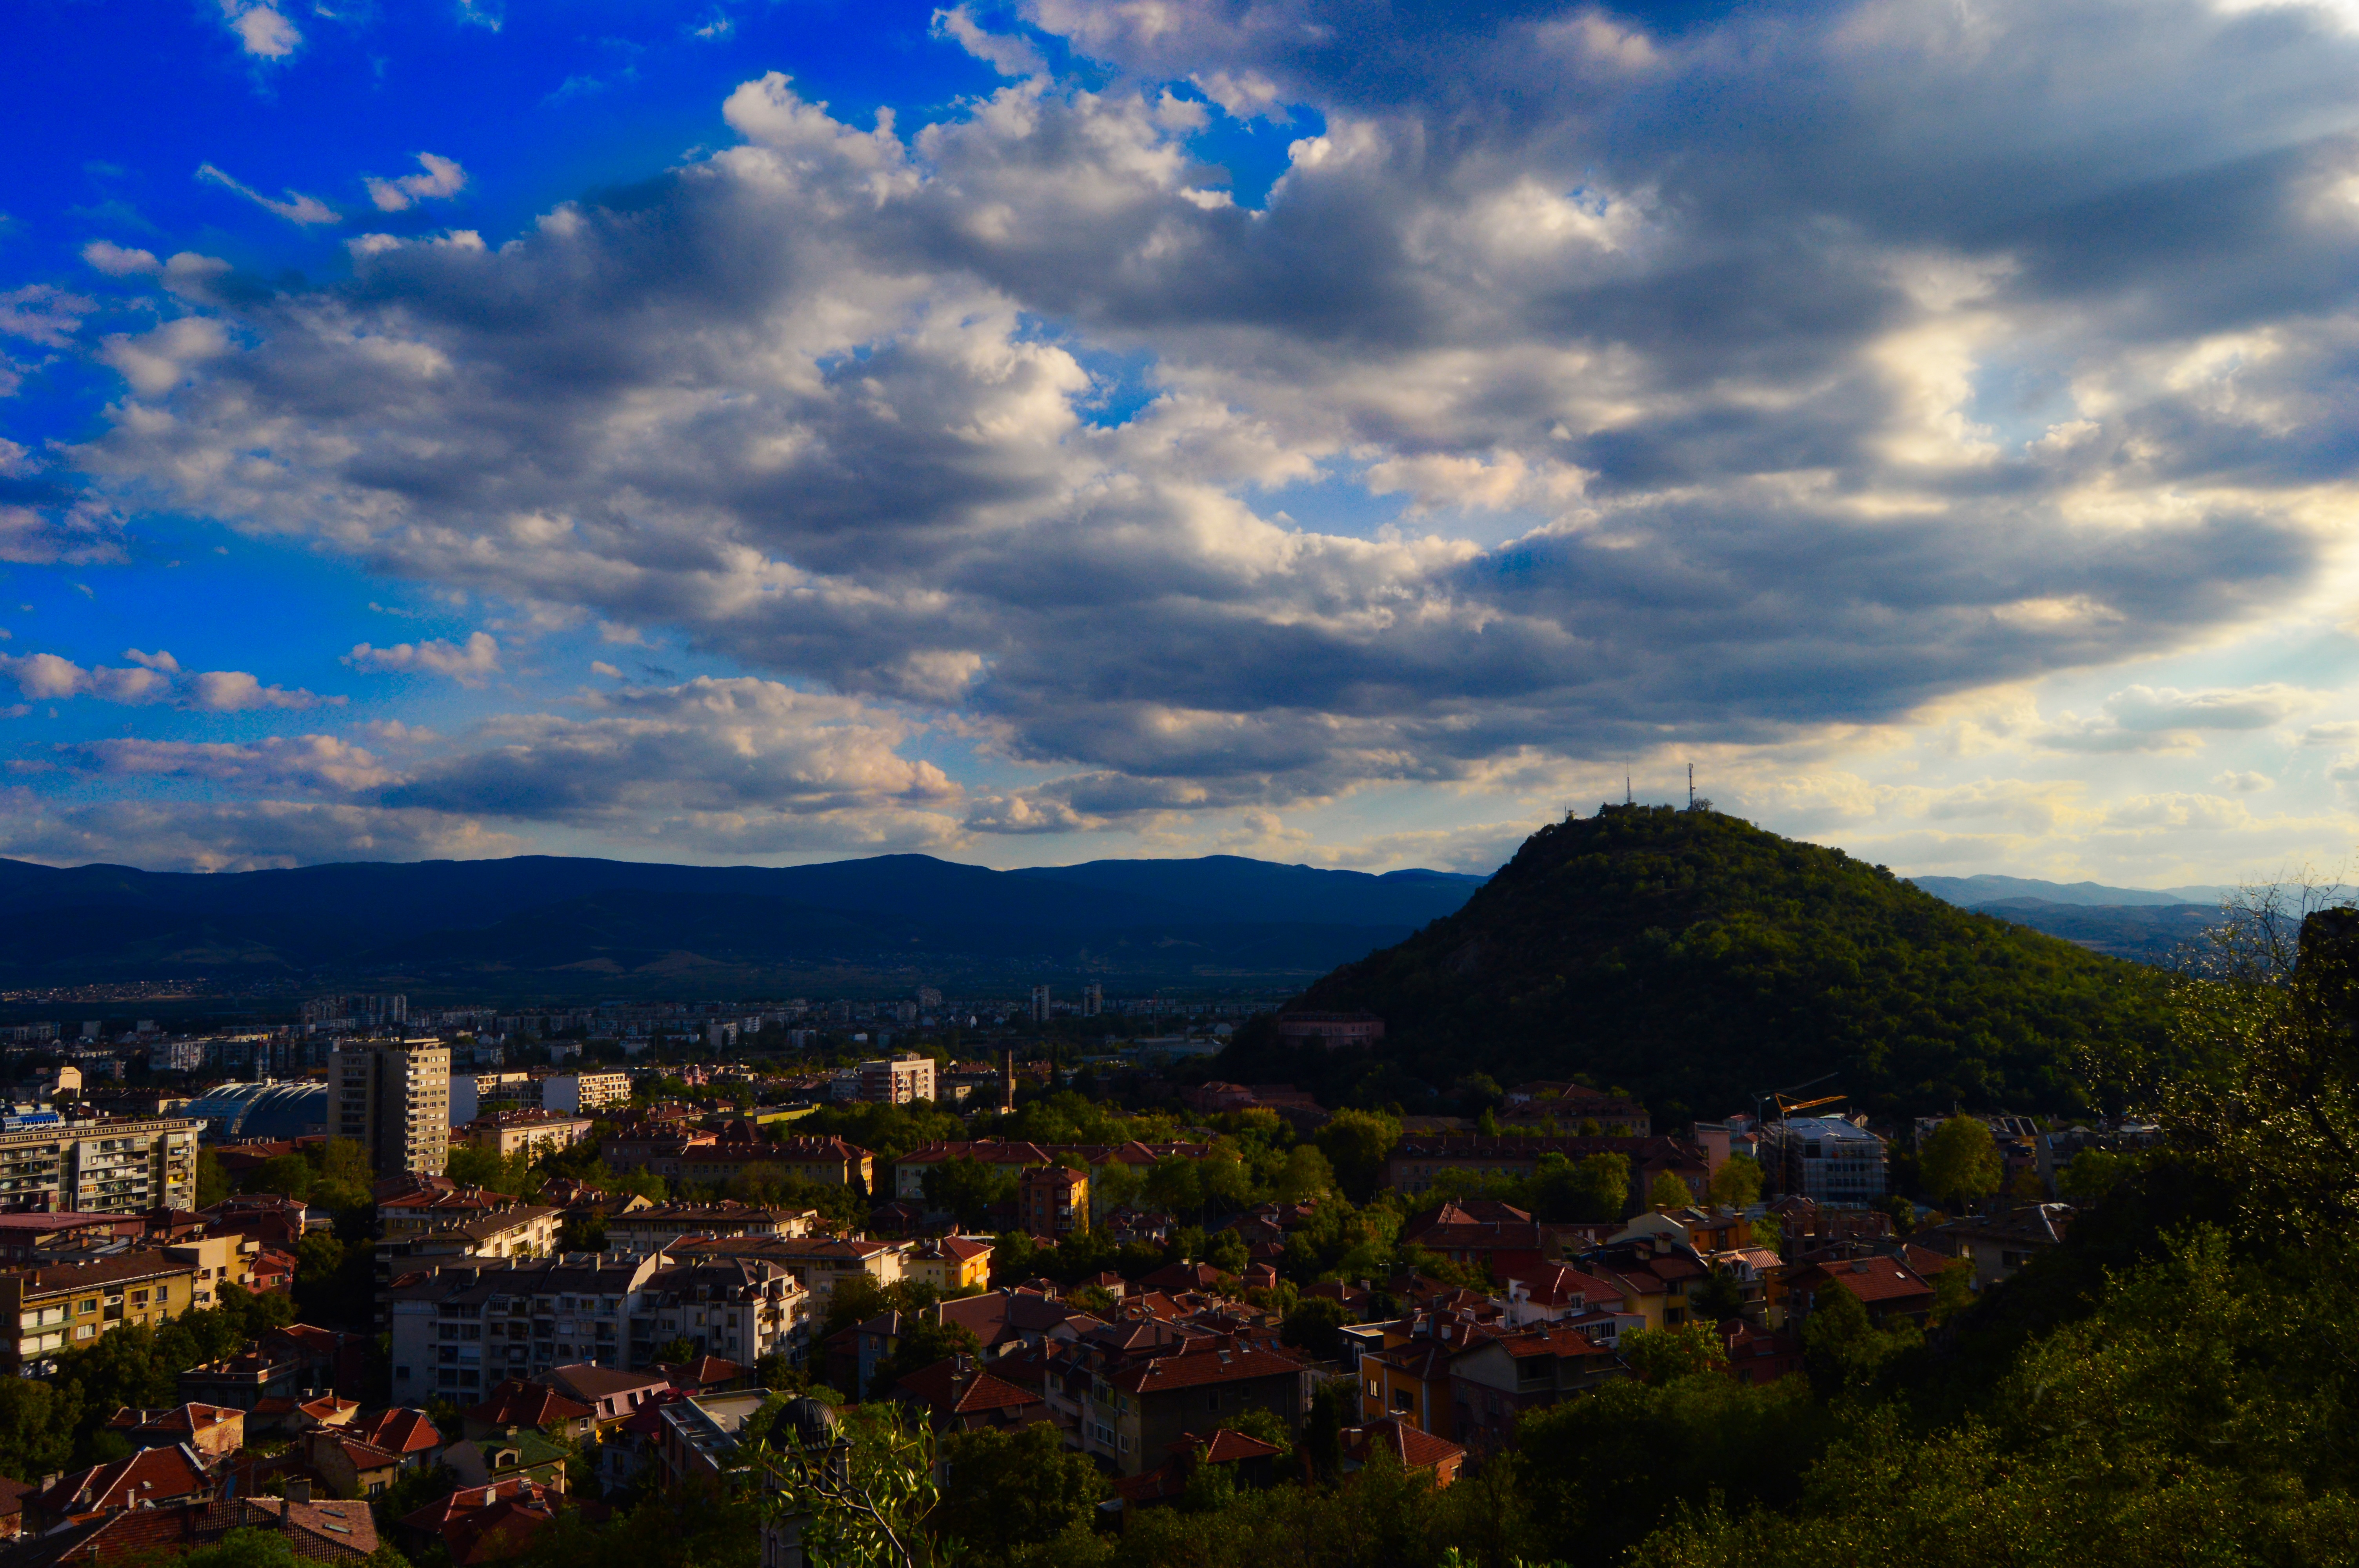
landscape, tree, horizon, mountain, cloud, sky, sunset, skyline, field, meadow, morning, hill, dawn, mountain range, cityscape, panorama, dusk, evening, rural area, meteorological phenomenon, geographical feature, human settlement, mountainous landforms